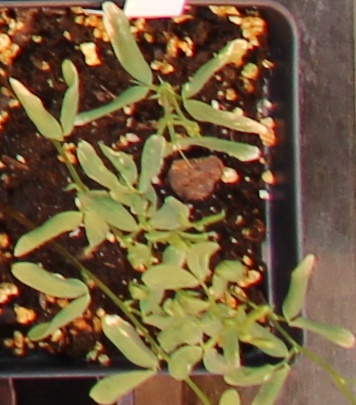
Label: Lentil